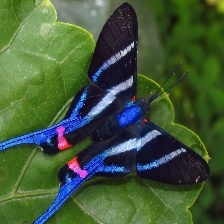
Species: METALMARK